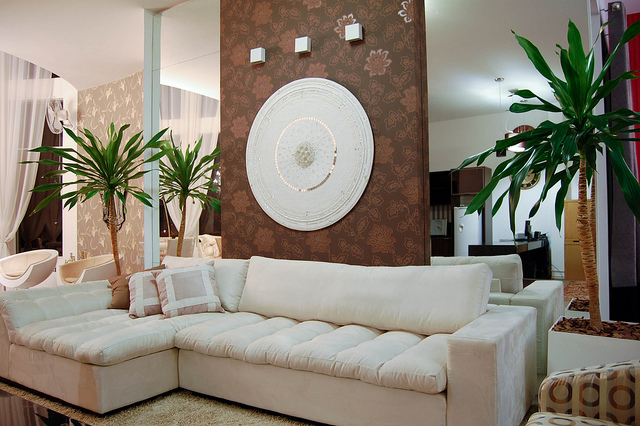
user: Given an image and a question. Answer the question in a short answer. Question: What kind of houseplant is this? Short Answer:
assistant: palm